Answer in natural language. Which object is closer to blue modern tv stand, dark brown wooden bed with white blanket or black circular chair with four legs? Choose between the following options: black circular chair with four legs or dark brown wooden bed with white blanket
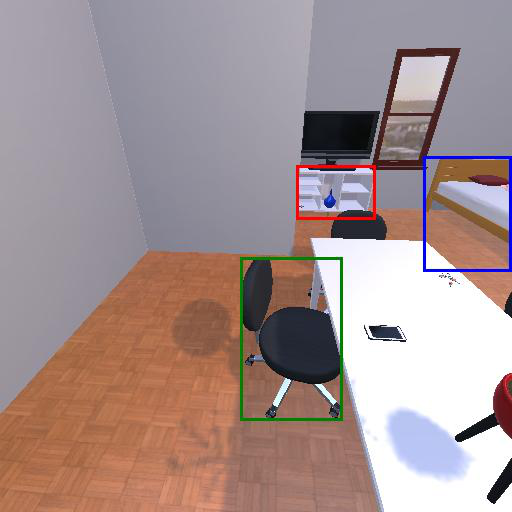
<answer>dark brown wooden bed with white blanket</answer>